North Malabar

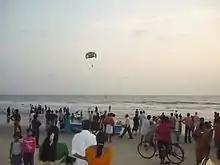
Para-sailing in progress at Payyambalam - a new initiative

In 1617, the Kolathiri Raja Udayavarman, wished to attain the higher status of "kshatriya" by undergoing the Hiranyagarbham ritual in honour of Hiranyagarbha, the creator of the universe. Since the Nambudiri Brahmins were not prepared for the ceremony, Udayavarman brought 237 families of Shivalli Brahmins from Gokarna in Coastal Karnataka and settled them in the five counties of Cheruthazham, Kunniriyam, Arathil, Kulappuram and Vararuchimangalam in North Malabar. The Sree Raghavapuram temple (Hanuman Kavu) at Pilathara was assigned to the 237 families for worship, and it became their village temple. The 93 Edukunchi families displaced as a result received the hereditary trusteeship of the Sreekrishnapuram temple in Cheruthazham, 62 Gunavantham families that of Arathil Sreebhadrapuram temple and the 82 Vilakkoor families that of Udayapurath Haripuram temple. These 237 families adopted the customs of local Nambudiri Brahmins and came to be referred to as Embranthiris.